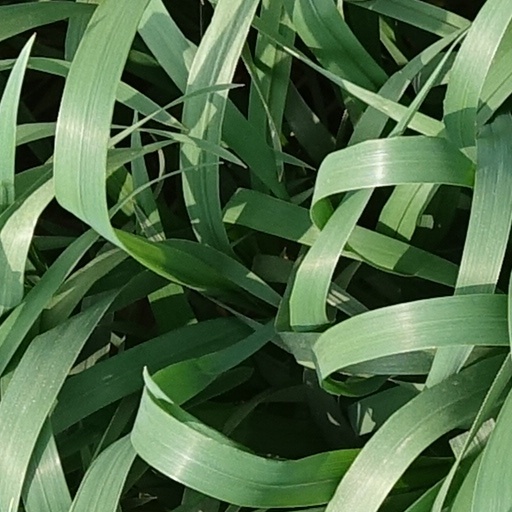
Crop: wheat